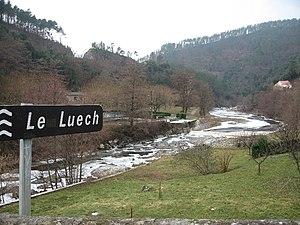
Rivière du Luech à Peyremale, entre les hameaux du Claux et du Mas Herm
Peyremale est une commune française située dans le département du Gard, en région Occitanie.